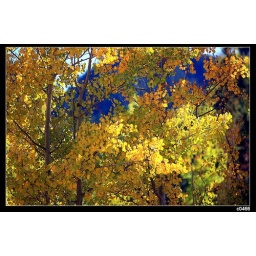
red mountain is a beautiful scenery place of Colorado,usa,we took the amazing view in autumn,2007 of our photo traveling